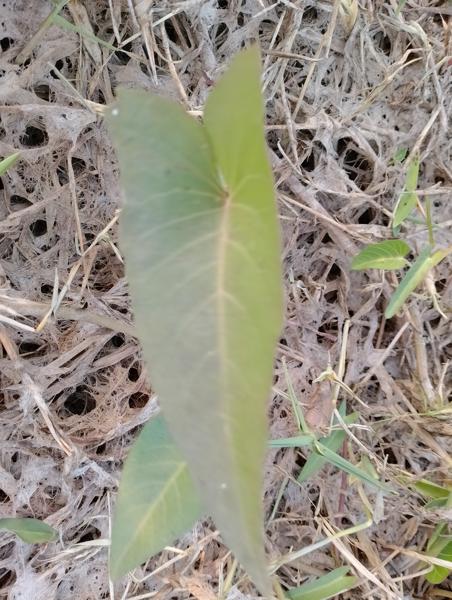
Weed species: Ipomoea aquatic